Lockheed TriStar (RAF)

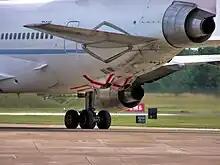

The Royal Air Force operated nine L-1011-500 TriStars; six ex-British Airways, and three ex-Pan Am. The TriStars were purchased in the immediate aftermath of the Falklands War in 1982 to bolster the long range capability of the RAF in the transport and tanker roles, as the demands of refuelling Hercules supporting forces stationed in the Falklands was rapidly using up the fatigue life of the RAF's Handley Page Victor tankers. A requirement for at least four wide-bodied tanker / transport aircraft was drawn up. At the same time, British Airways wished to dispose of its Lockheed L-1011-500 aircraft, and so put in a joint bid with Marshall Aerospace of Cambridge to supply six TriStars. The initial order for the ex-British Airways TriStars was placed on 14 December 1982; the three ex-Pan Am aircraft were purchased in 1984. All TriStar aircraft were operated by No. 216 Squadron, based at RAF Brize Norton.